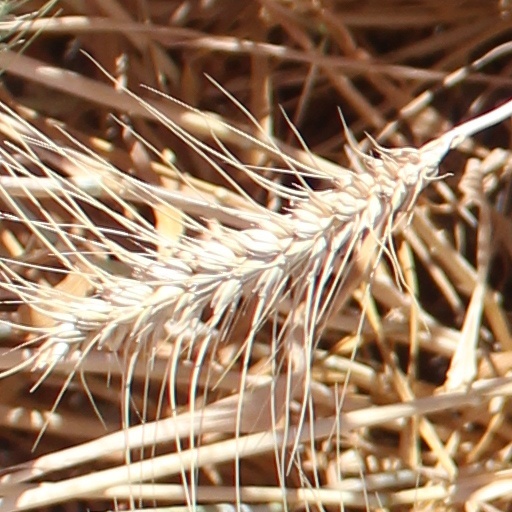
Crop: wheat